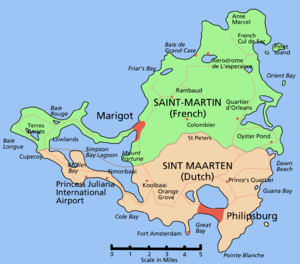
Saint Martin
Kort som viser delingen af Saint Martin. Fransk i nord, nederlandsk i syd.
Saint Martin er en tropisk ø i det nordøstlige Caribien, som er delt mellem Kongeriget Nederlandene og Frankrig. Øen er på 88 km², hvilket er det mindste landareal i verden, som er delt mellem to nationer. Den franske del i nord hedder Saint-Martin, og er et fransk oversøisk kollektivitet. Den største by er Marigot. Den franske del er en del af EU. Den nederlandske del i syd hedder Sint Maarten og dens største by er Philipsburg. Sint Maarten er siden 10. oktober 2010 en selvstændig stat inden for Kongeriget Nederlandene.